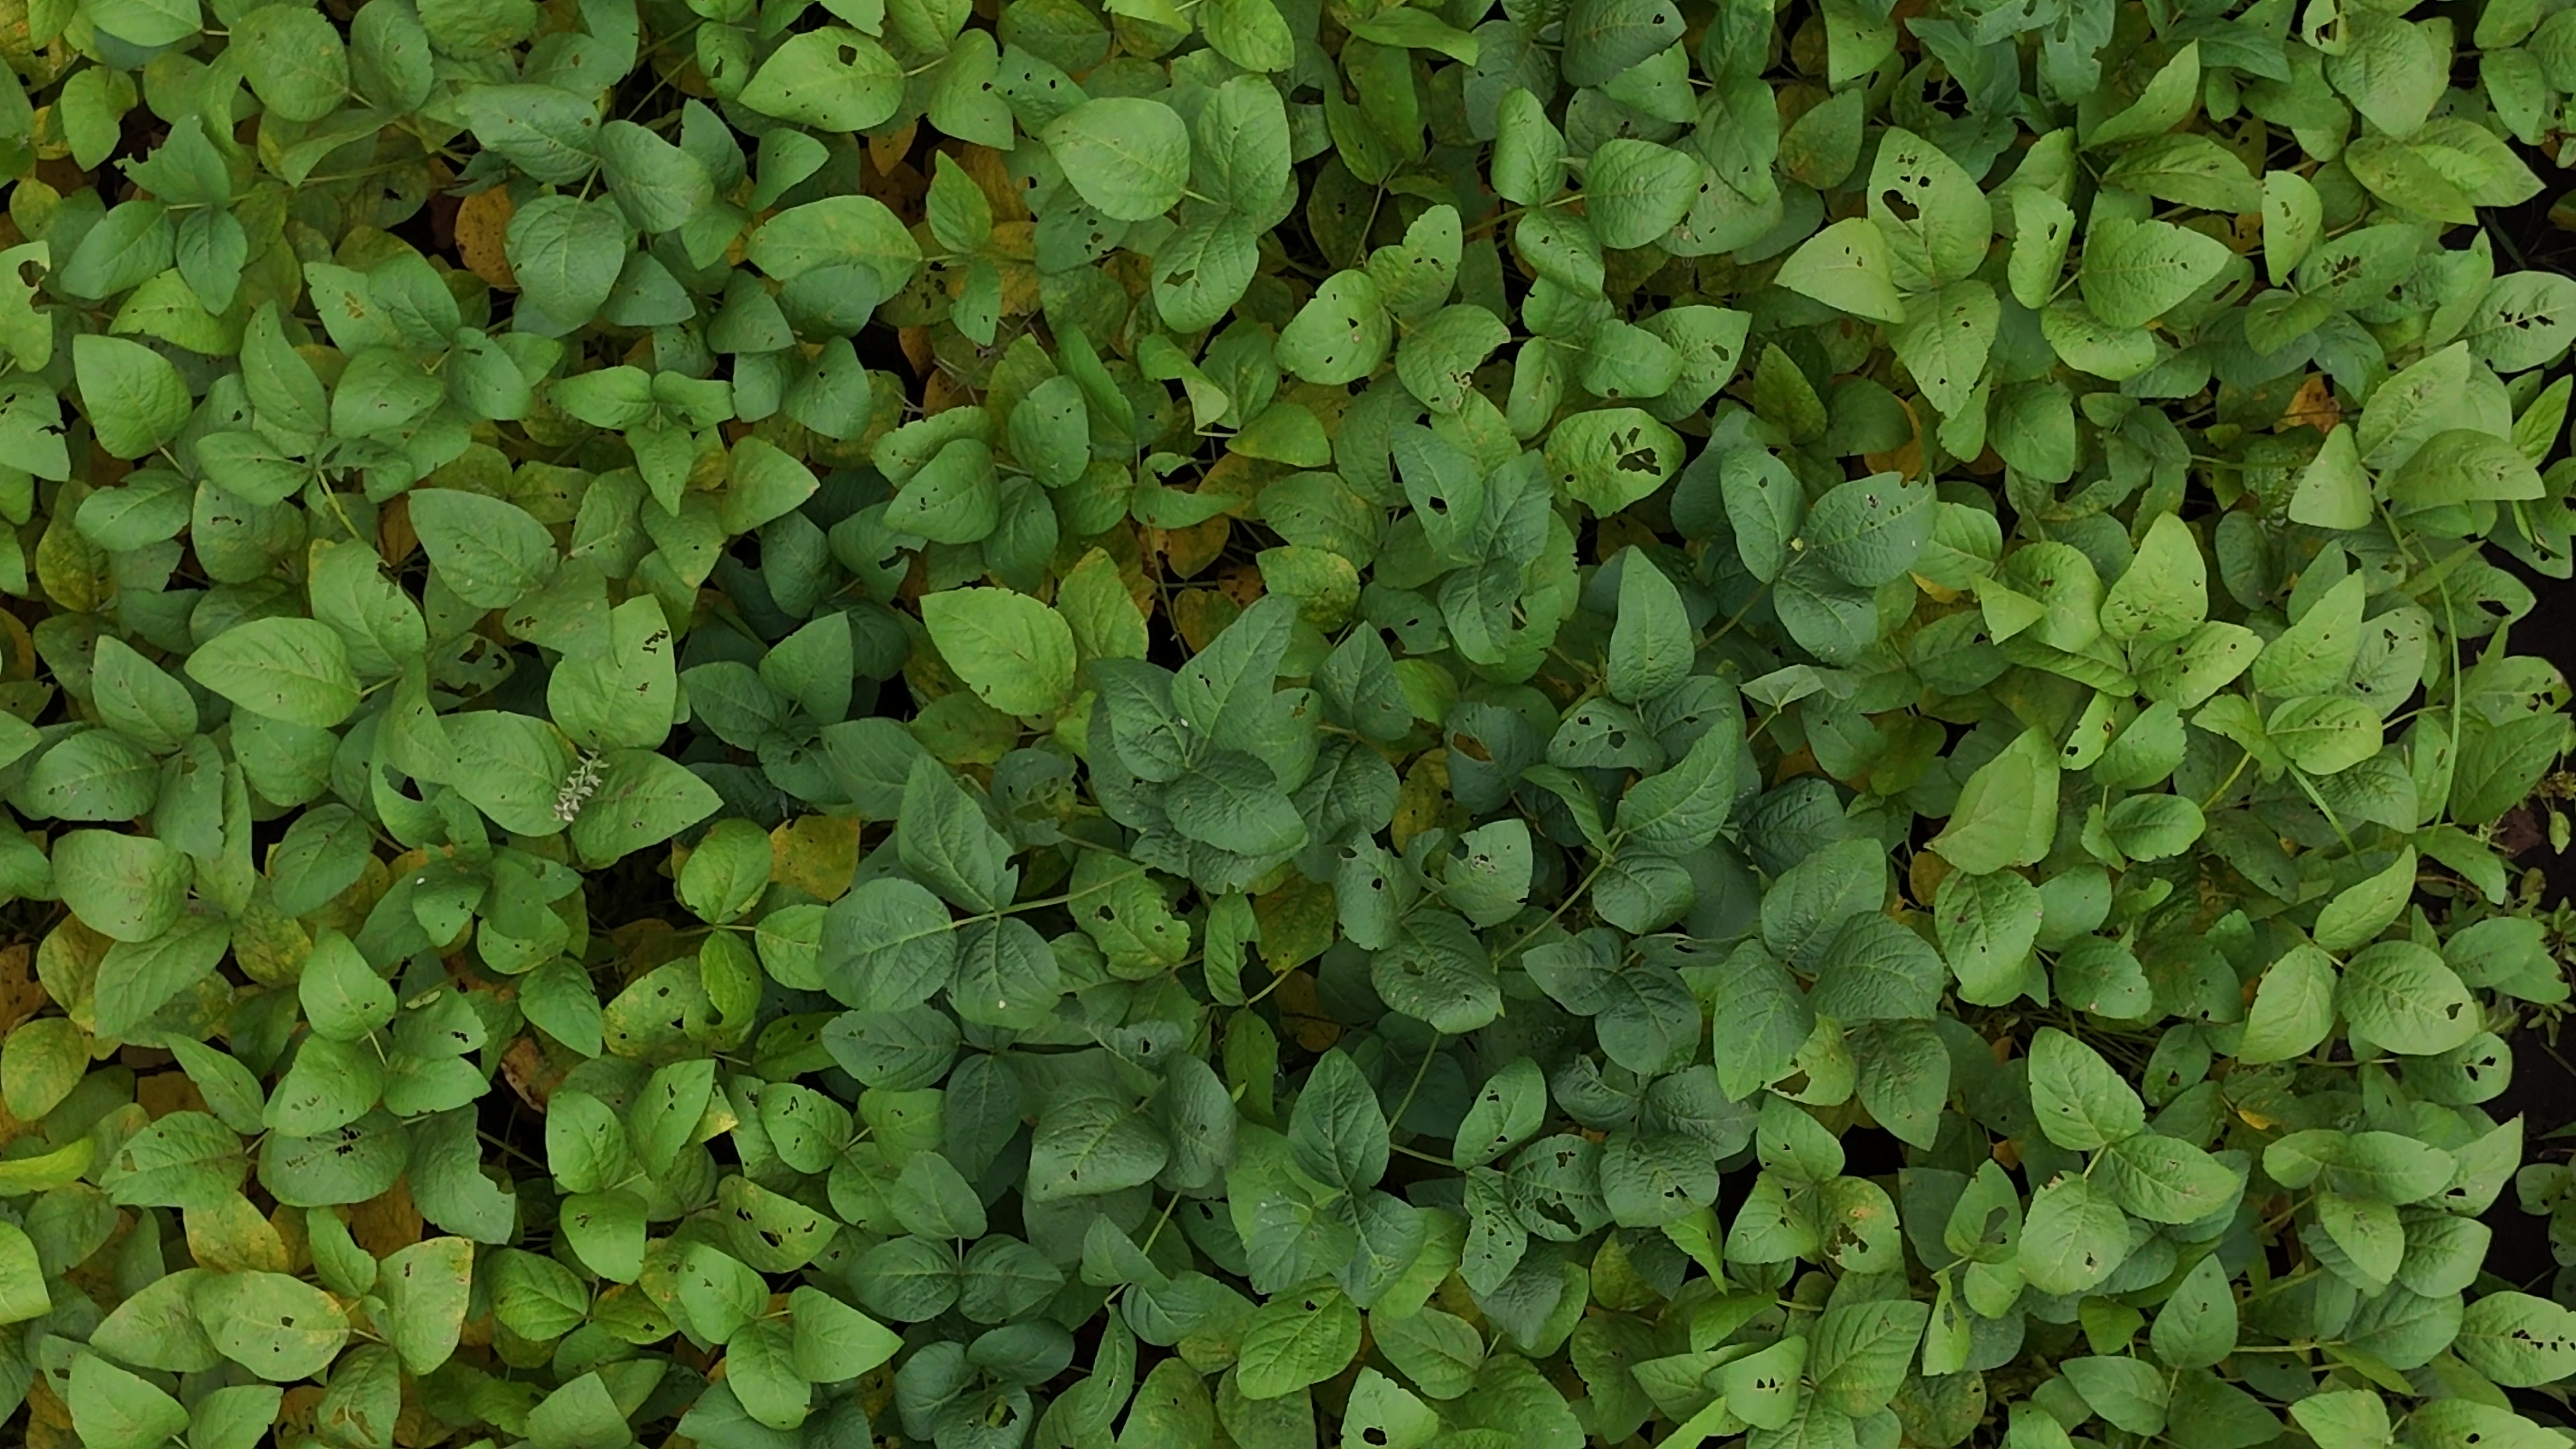
Label: Mosaic